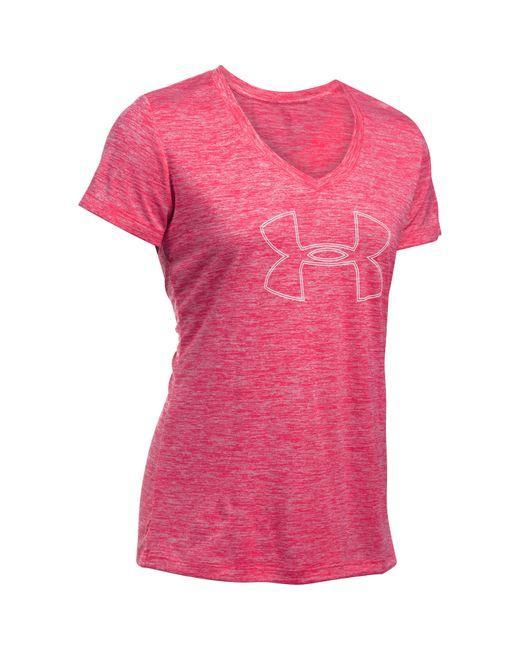
Rosa weiches Baumwoll-T-Shirt, Alltagskleidung